Abraham Washington

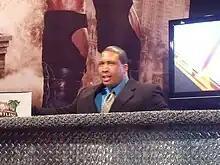
Washington in 2010

Brian Bary Jossie (born February 2, 1978), better known by his ring name Abraham Washington (abbreviated A. W.), is an American professional wrestler and former wrestling manager. He is best known for his time in WWE.